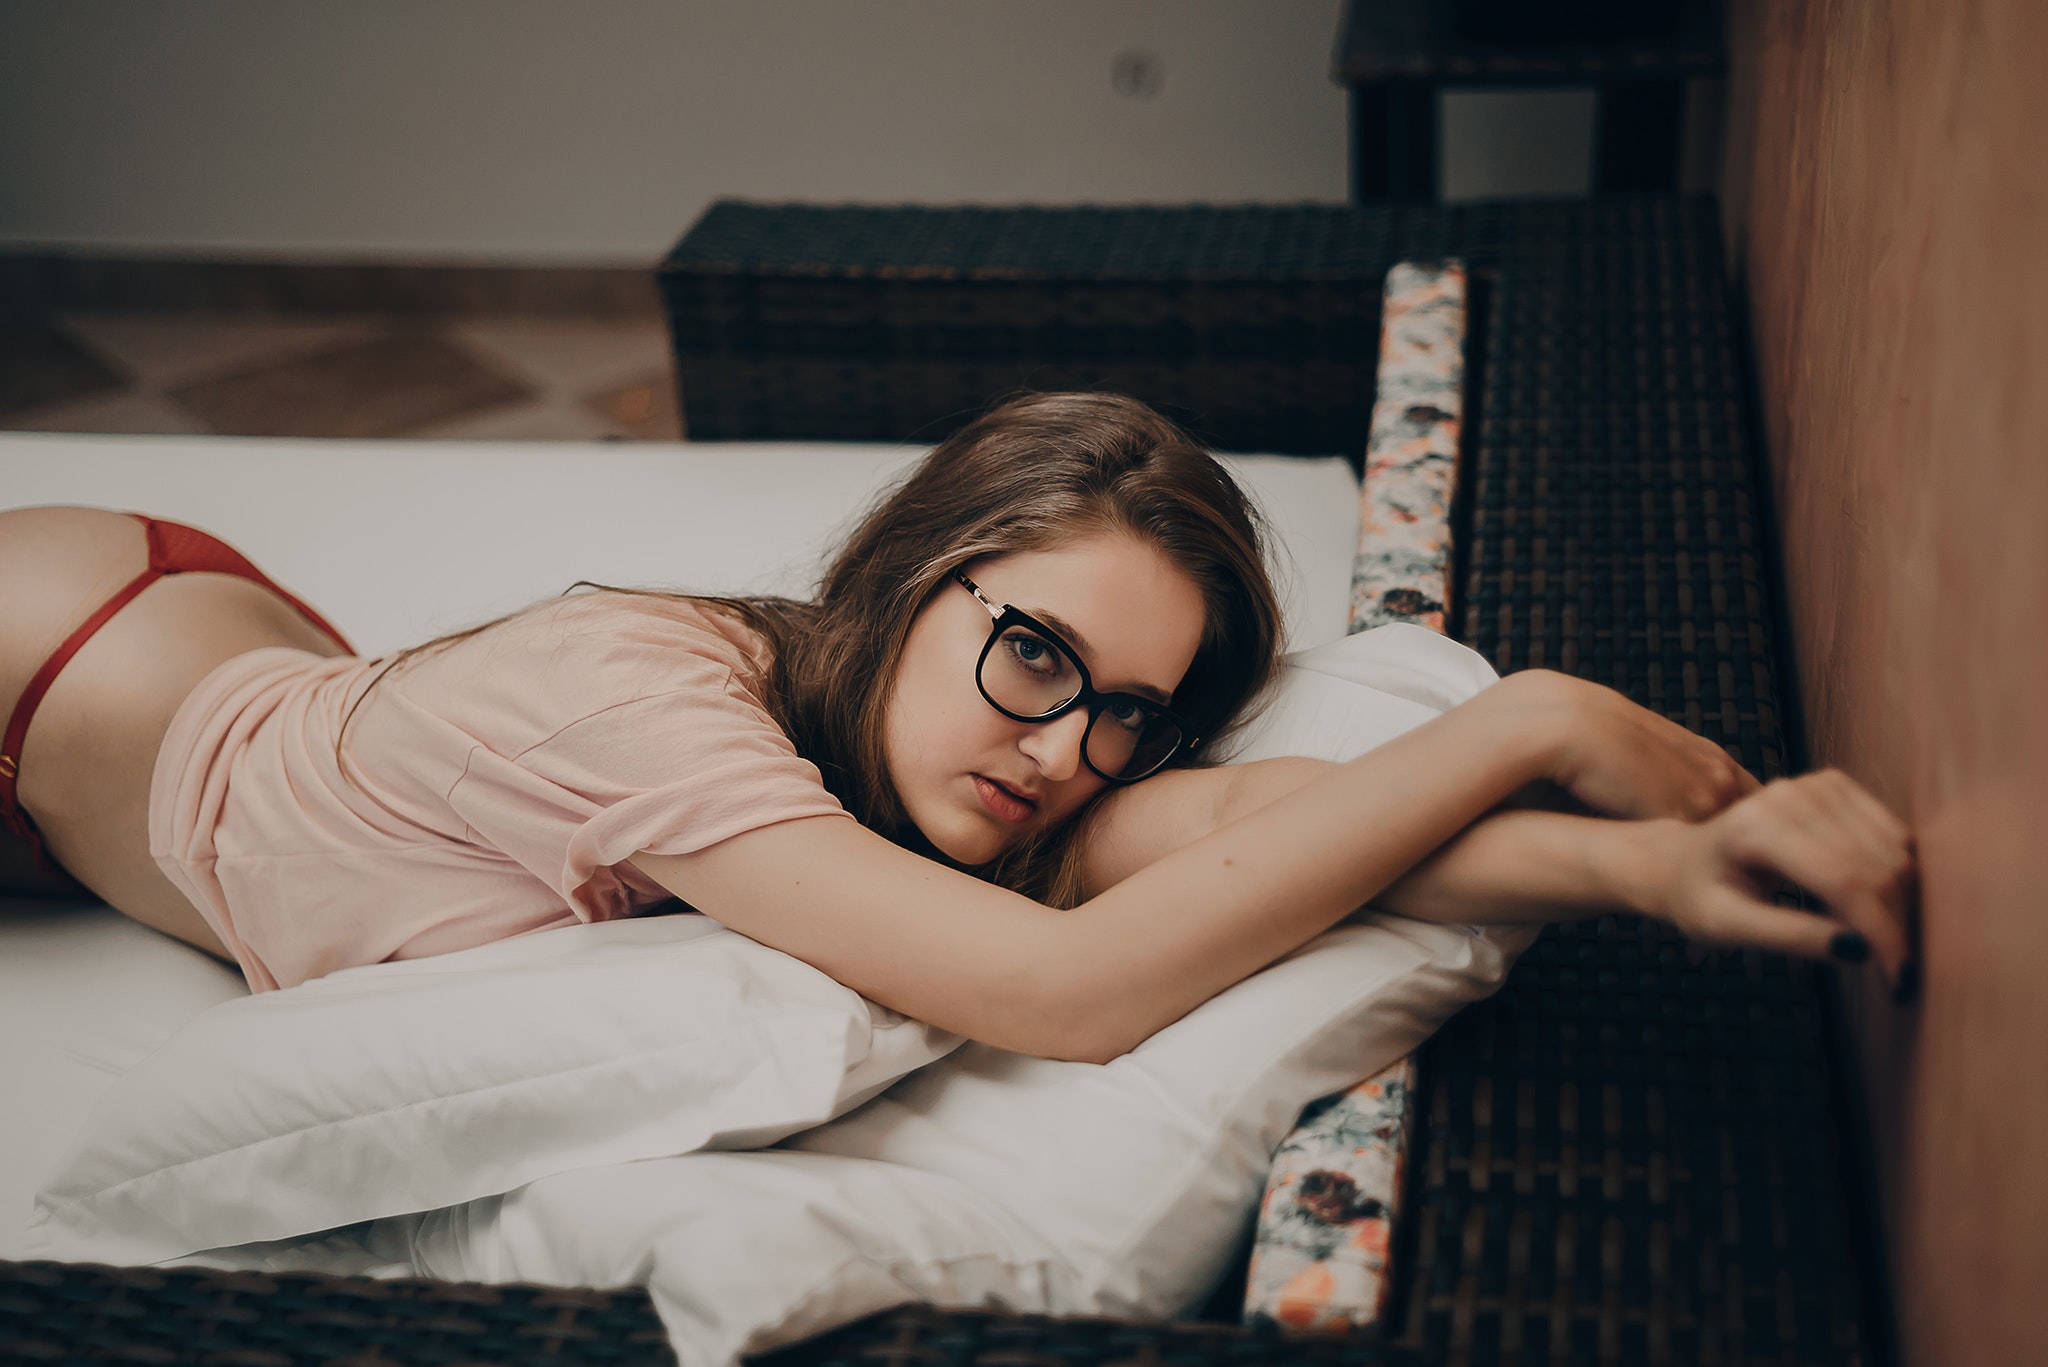
beauty, model, skin, bed, fashion, photo shoot, leg, brown hair, photography, long hair, room, art model, furniture, muscle, black hair, flesh, glasses, dress, lingerie, flash photography